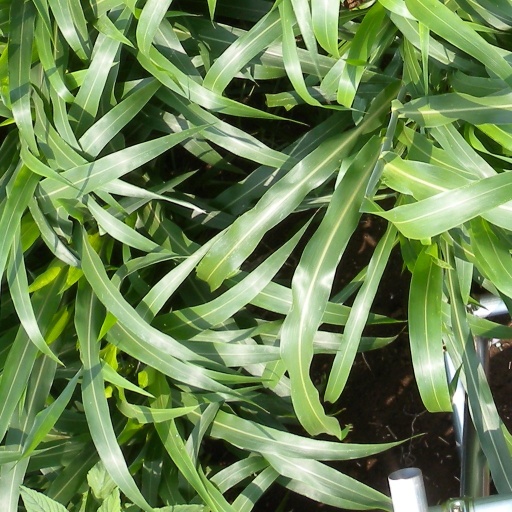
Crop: sorghum